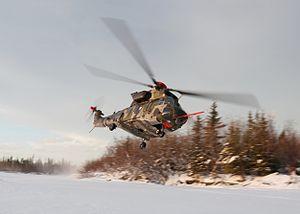
Le Korean Utility Helicopter est un programme d'hélicoptère militaire bi-turbine sud-coréen de manœuvre, lancé en 2006.